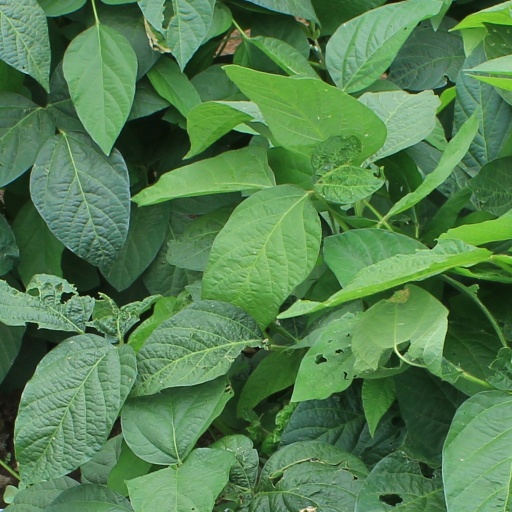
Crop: soybean